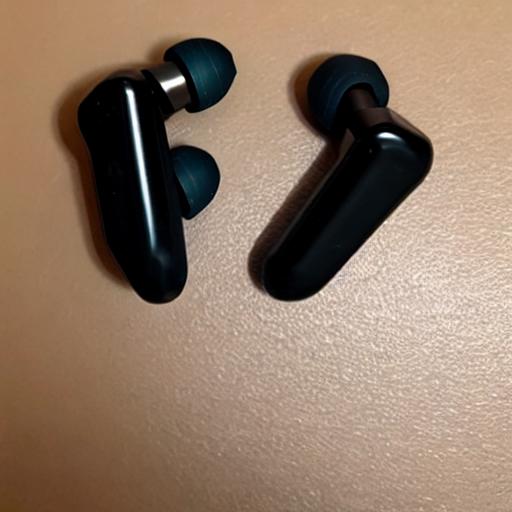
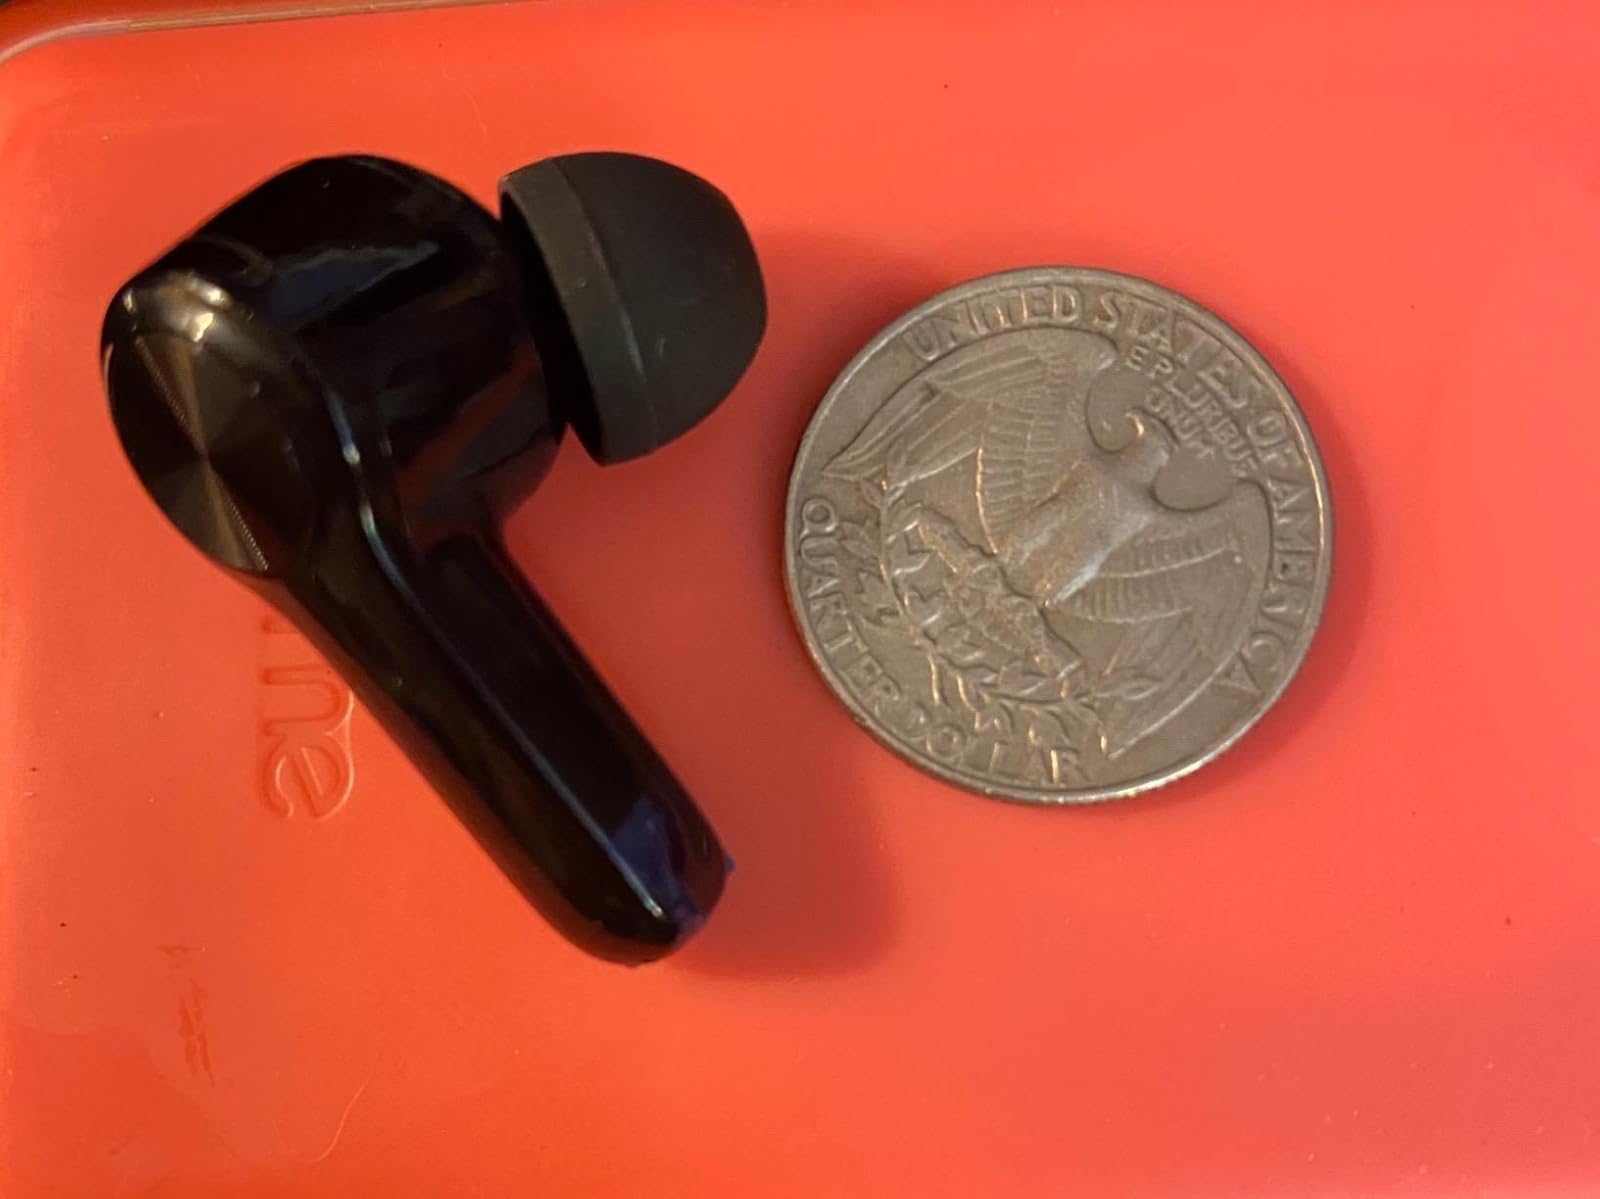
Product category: earbuds
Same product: no